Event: Nepal Earthquake
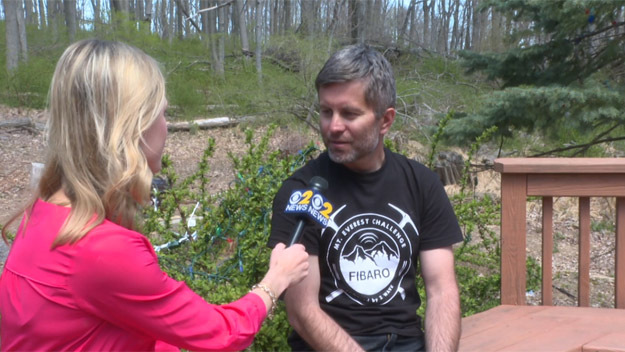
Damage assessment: no_damage